Wuling Hongguang S3

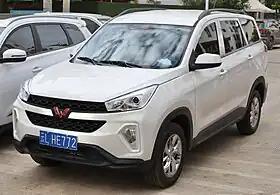
Wuling Hongguang S3

The Wuling Hongguang S3 is a compact SUV produced by SAIC-GM-Wuling, the joint venture of Shanghai Automotive Industry Corporation, Liuzhou Wuling Motors Co and GM China under the Wuling Hongguang product series.